Aerated chocolate

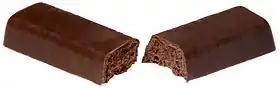
A Wispa bar, split. Cadbury produced this aerated chocolate using a secret, unpatented technique.

In the 1970s, biscuit manufacturers began using micro-aeration to process chocolate for moulded products. This was a cost-saving measure: with less chocolate, the same volume of coated biscuit could be maintained. In 1981 or 1983, Cadbury released Wispa, an aerated chocolate with a more chunky shape than Aero bars, made using a secret, non-patented process. The launch of Wispa was successful, but it soon encountered manufacturing difficulties and was temporarily withdrawn from the market. While Wispa was off the market, Rowntree's developed and launched a chunky Aero which they successfully launched and was still being sold as of 2008. Wispa was discontinued in the early 2000s so Cadbury could bring in a new aerated chocolate product aligned with the Cadbury Dairy Milk brand: Dairy Milk Bubbly. Following an internet campaign in 2007, Cadbury reintroduced Wispa. Today, Aero is manufactured by Nestlé, the brand having being acquired by Nestlé during a 1988 takeover of Rowntree's. As of 2023, other brands of aerated chocolate includes Mirage and Galaxy.